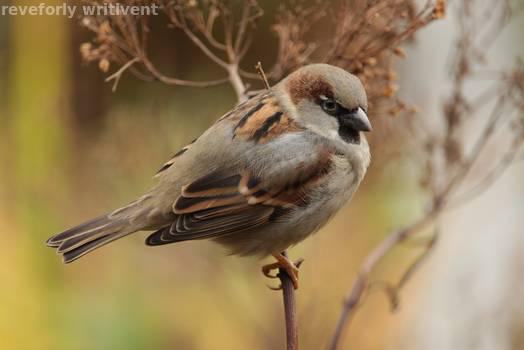
Label: Watermark